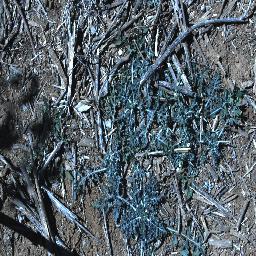
Label: parthenium